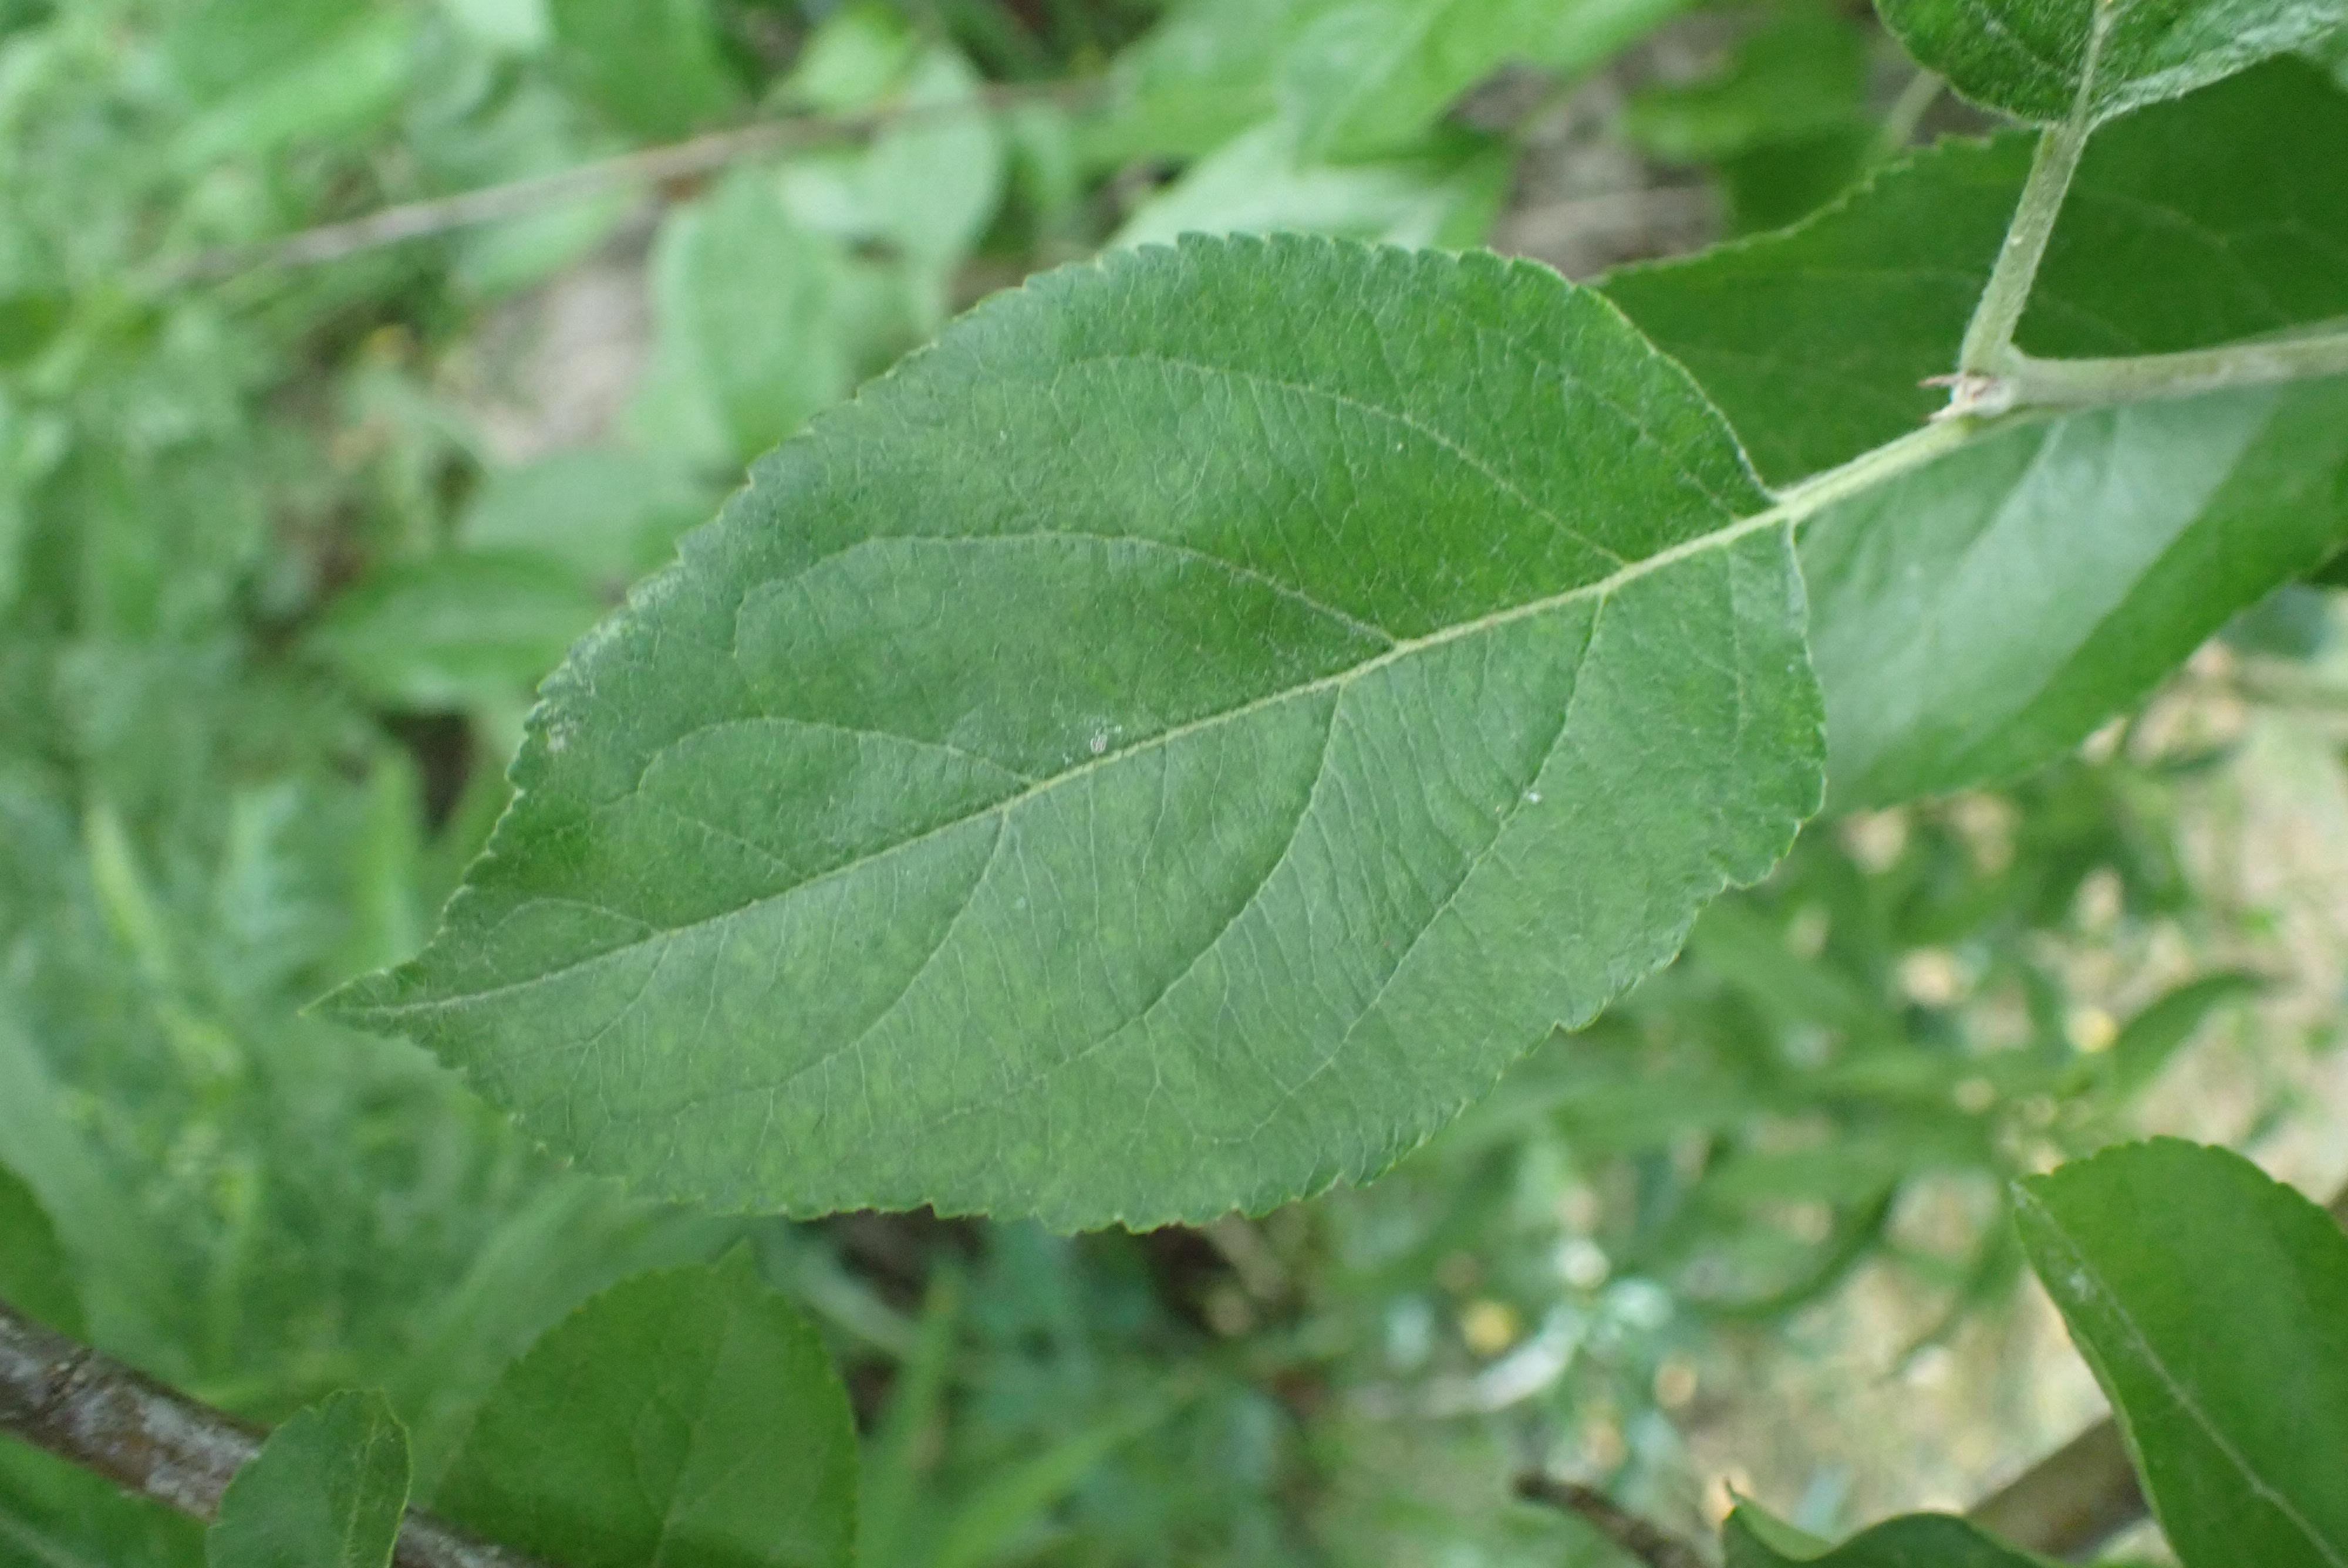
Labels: healthy